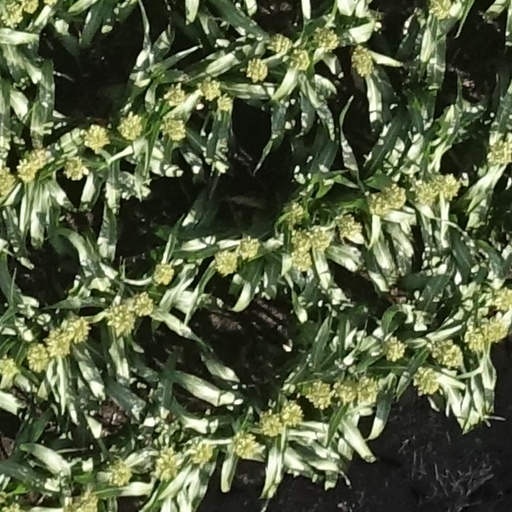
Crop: sorghum